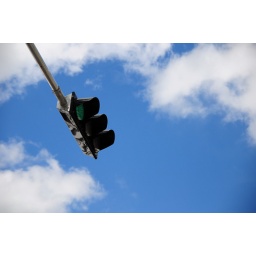
A green light in a sea of blue